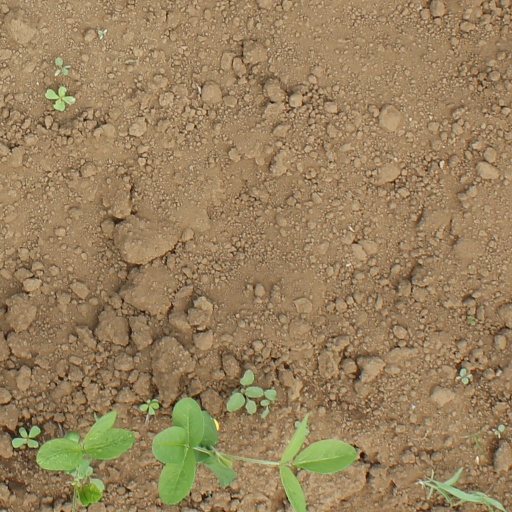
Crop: soybean